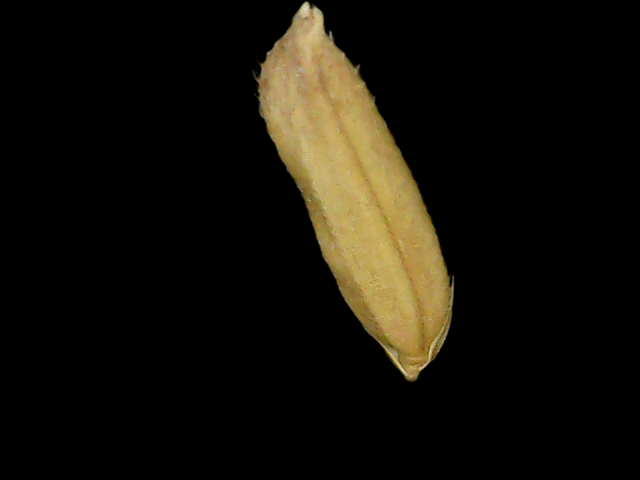
Rice variety: Binadhan14